Capture of New Orleans

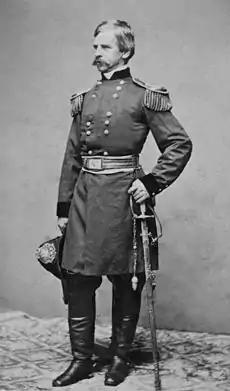
General Nathaniel P. Banks

Major General Mansfield Lovell, Commander of Department 1, Louisiana, was left with one tenable option after the Union Navy broke through the Confederate ring of fortifications and defense vessels guarding the lower Mississippi: evacuation. The inner ring of fortifications at Chalmette was intended only to resist ground troops and few of the gun batteries were aimed toward the river. Most of the artillery, ammunition, troops, and vessels in the area were committed to the Jackson/St. Phillips position. Once this defense was breached, only three thousand militiamen with sundry military supplies and armed with shotguns remained to face Union troops and warships. The city itself was a poor position to defend against a hostile fleet. With high water outside the levees, Union ships were elevated above the city and able to fire down into the streets and buildings below. Besides the ever-present danger of weather-caused breaks in the levees, now an even greater threat to New Orleans was the ability of the Union military to cause a break in a major levee that would lead to flooding most of the city, possibly destroying it within a day.